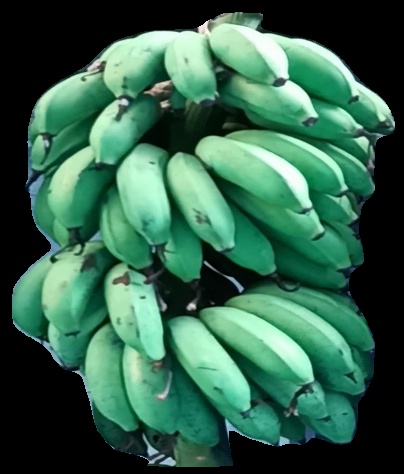
Variety: rasbale
Grade: grade2